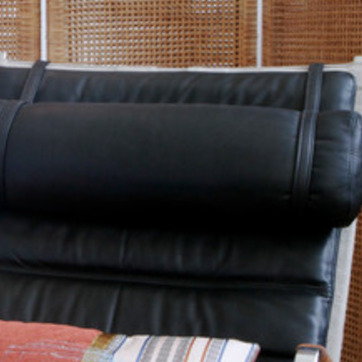
Material: leather